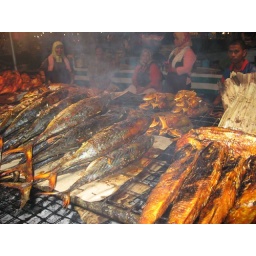
Grilled fish at the night market in Gadong